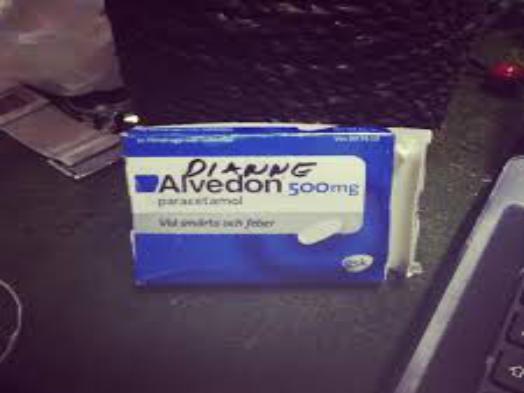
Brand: alvedon
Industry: Medical